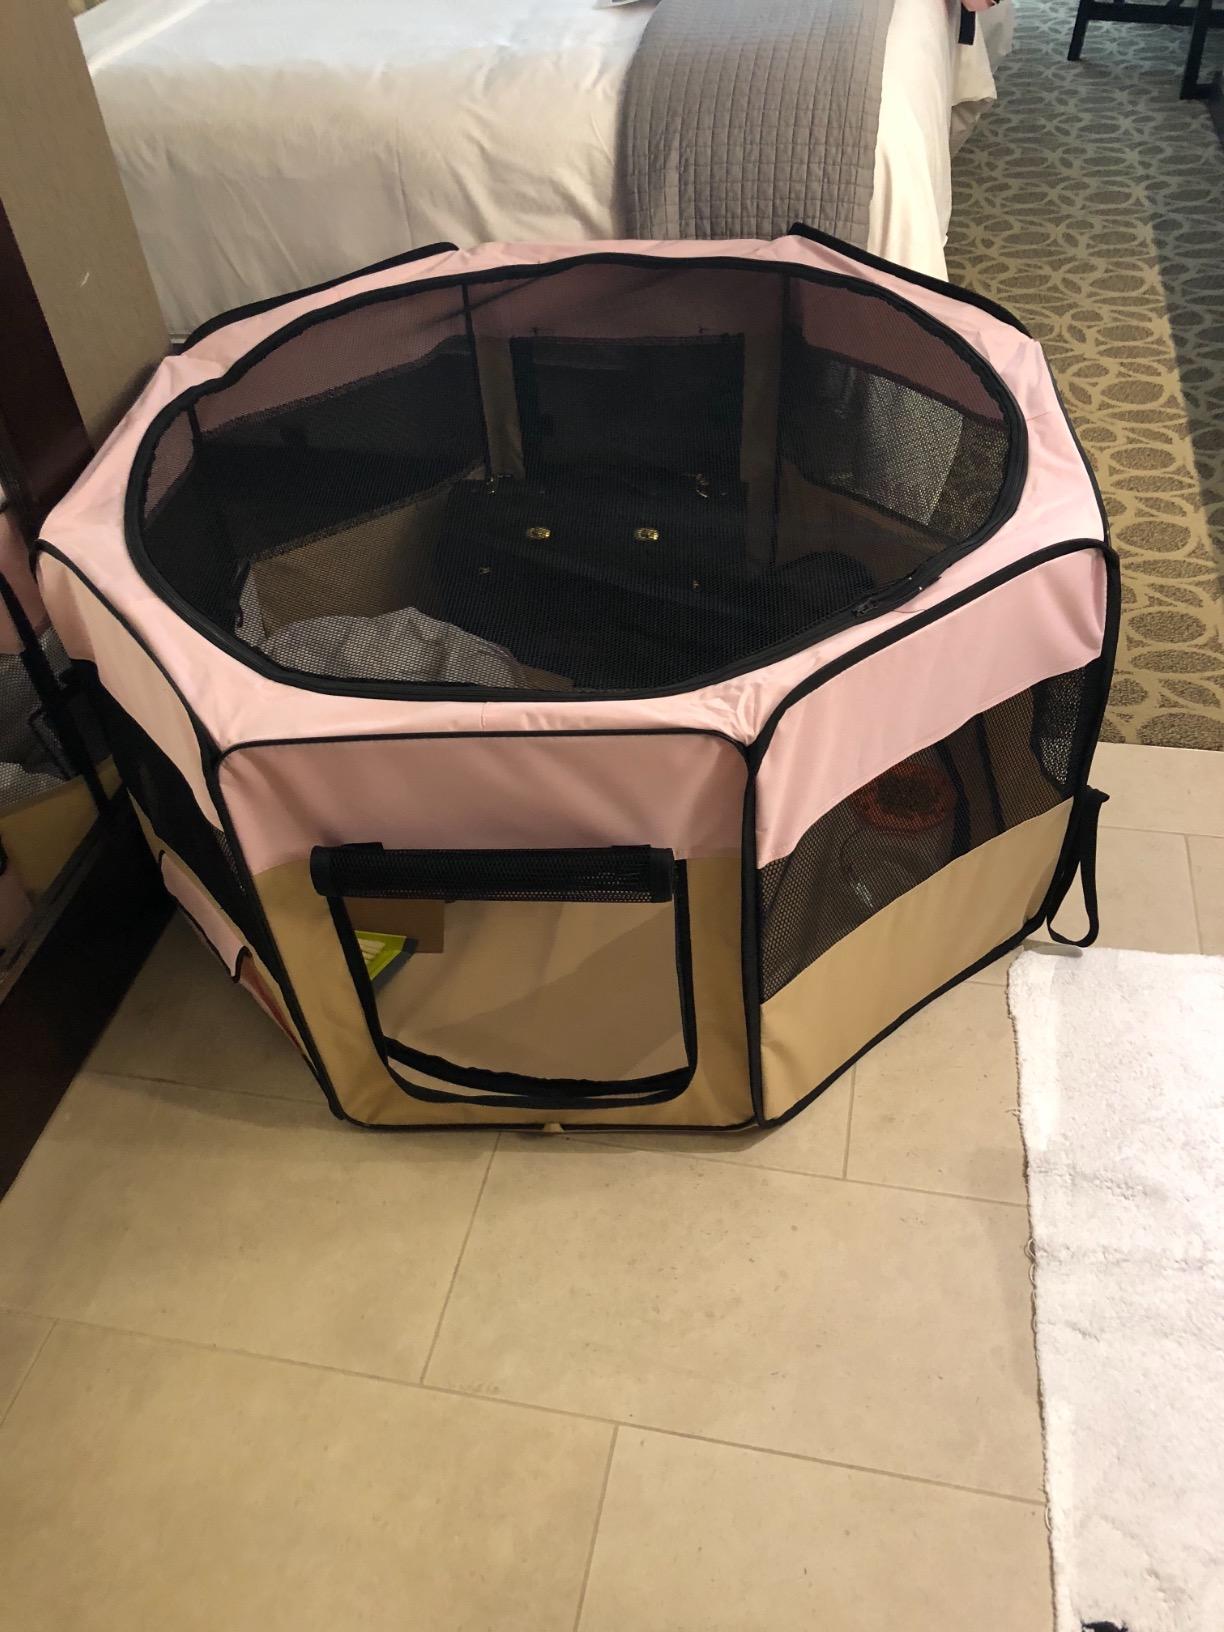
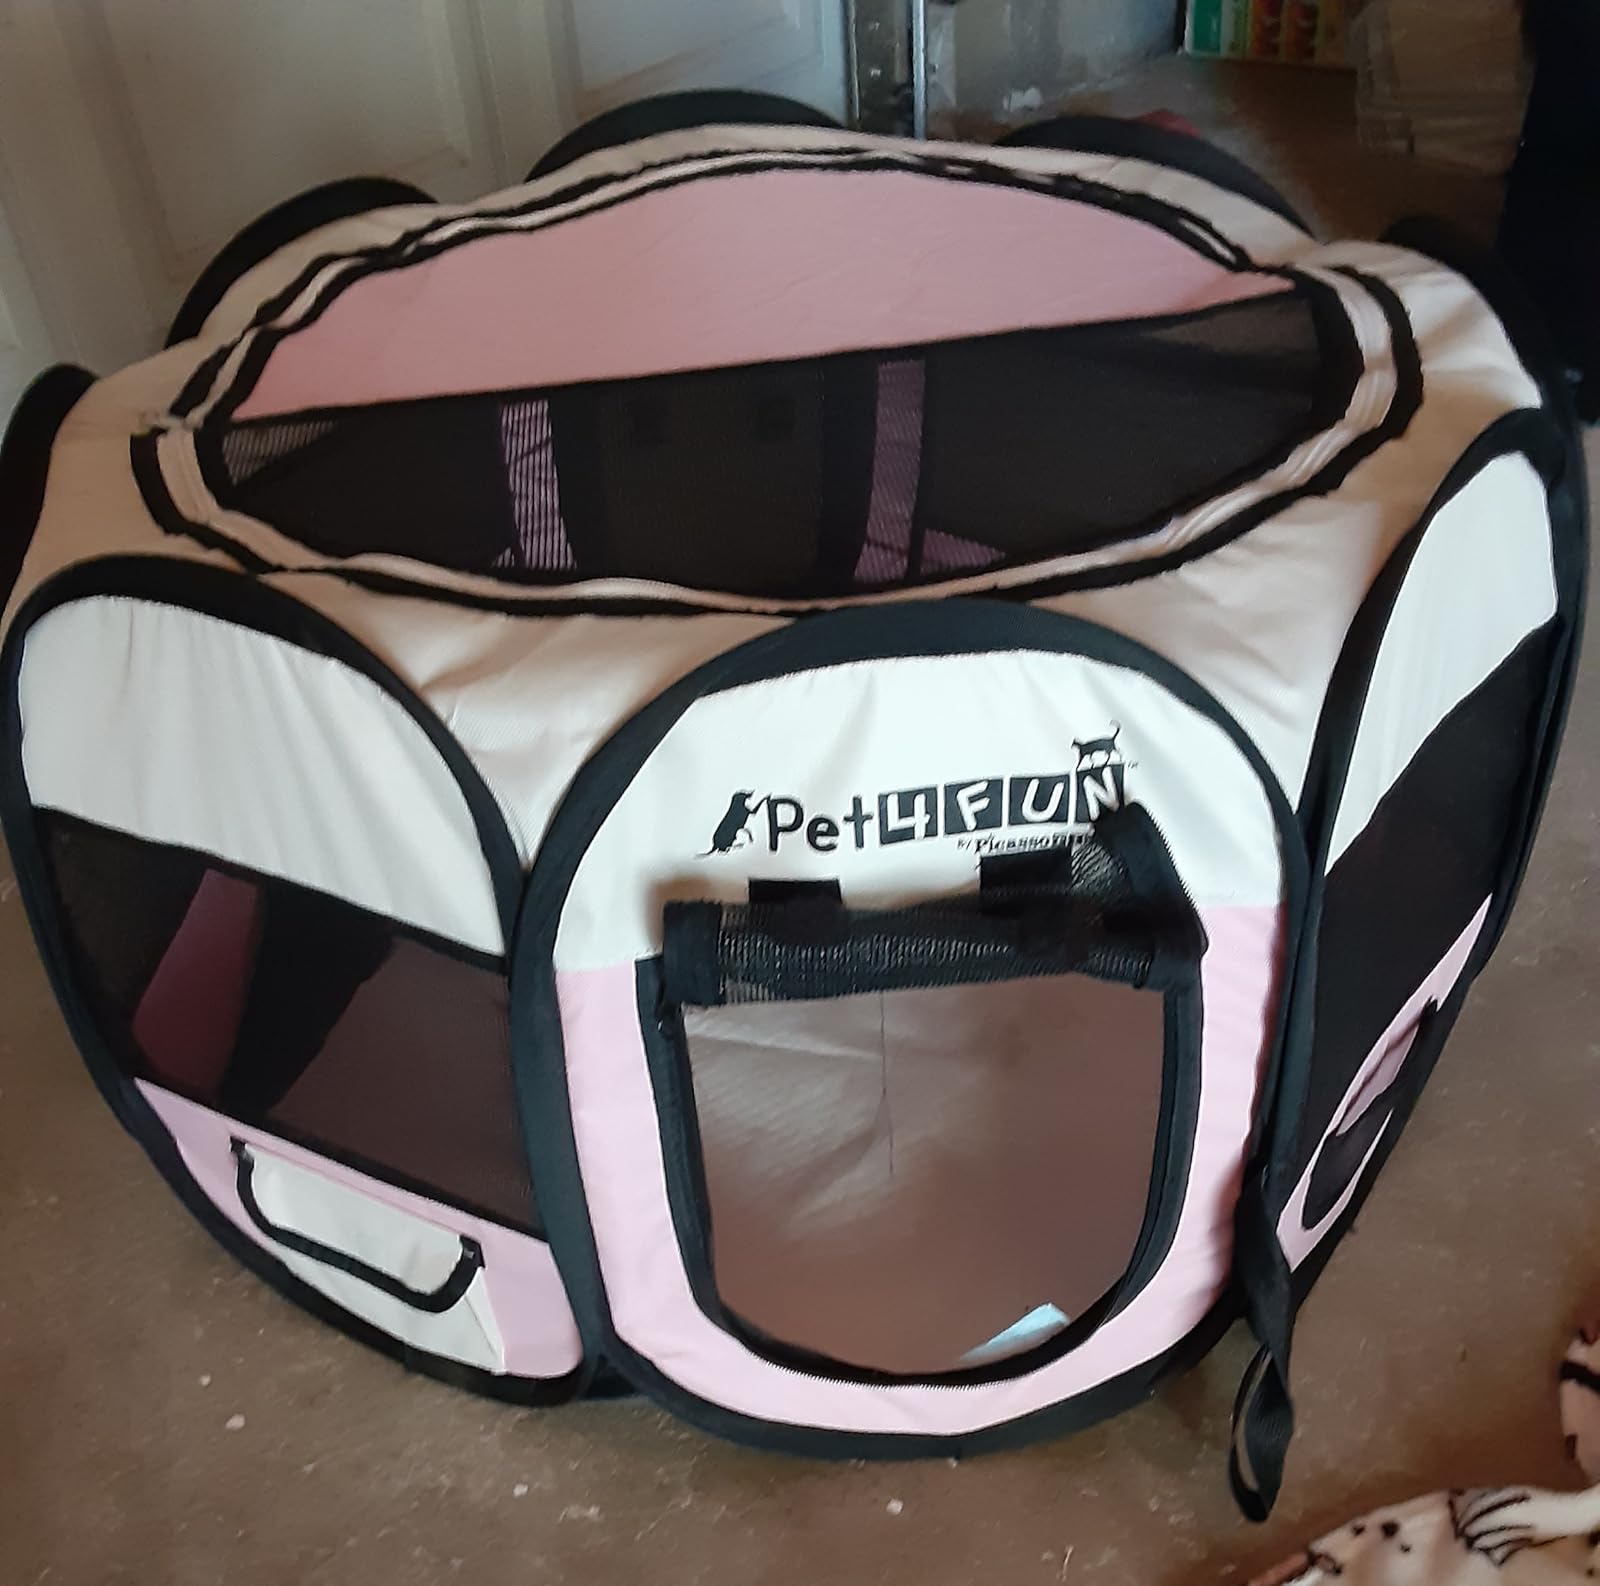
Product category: items_kennel
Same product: no